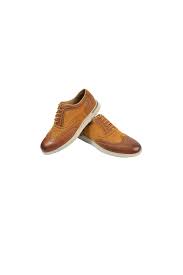
Label: Brogue